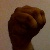
The image shows a hand gesture representing the letter 'M' in Indian Sign Language.